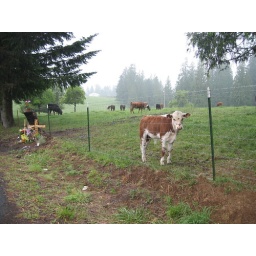
These cows were just fascinated with all the colorful outfits zooming by on bikes, trikes and tandems